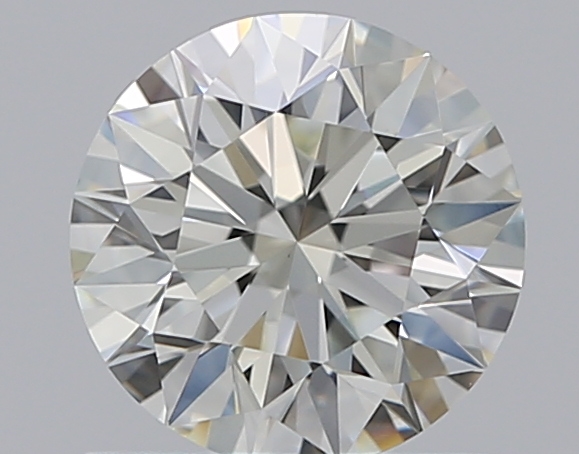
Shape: round
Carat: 1.02
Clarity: VVS2
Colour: J
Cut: EX
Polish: EX
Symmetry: EX
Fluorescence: M
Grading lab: GIA
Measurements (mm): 6.42 x 6.45 x 4.03